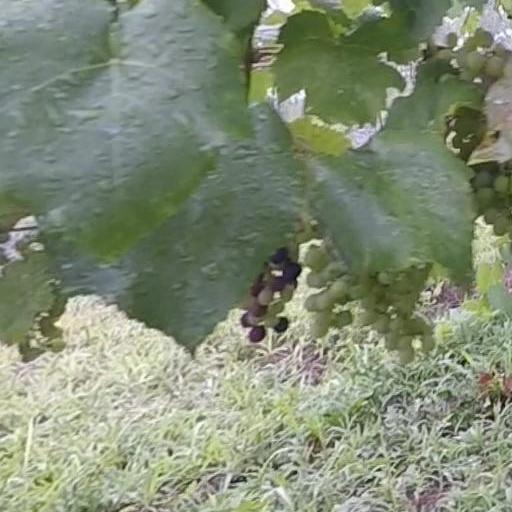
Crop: grape